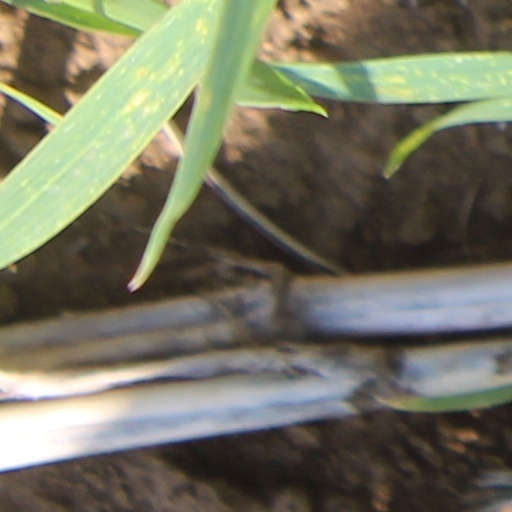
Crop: wheat